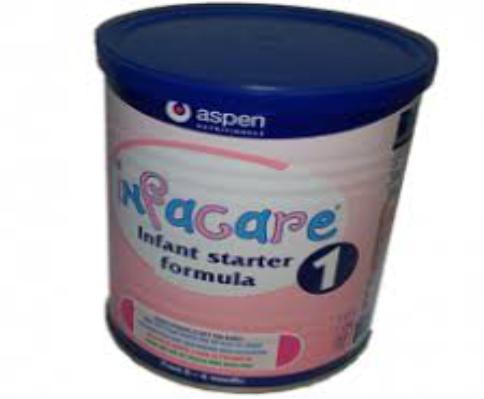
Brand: Infacare
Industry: Food